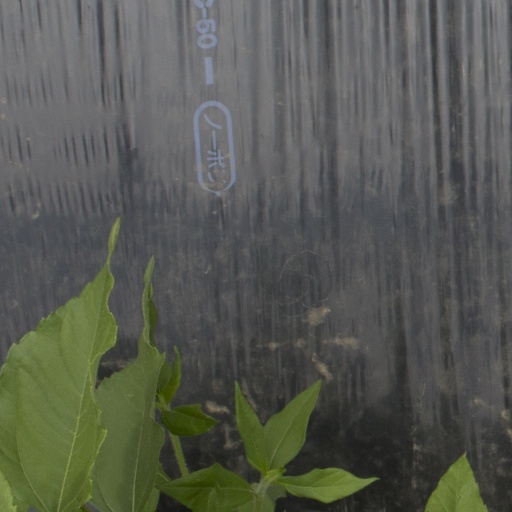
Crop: Jerusalem artichoke